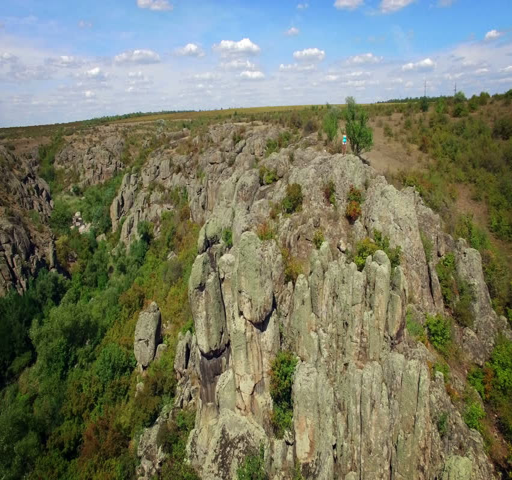
aerial : woman waving her arms on the rock